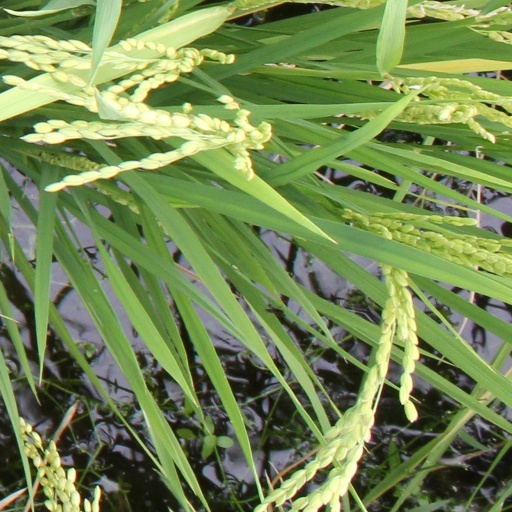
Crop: rice